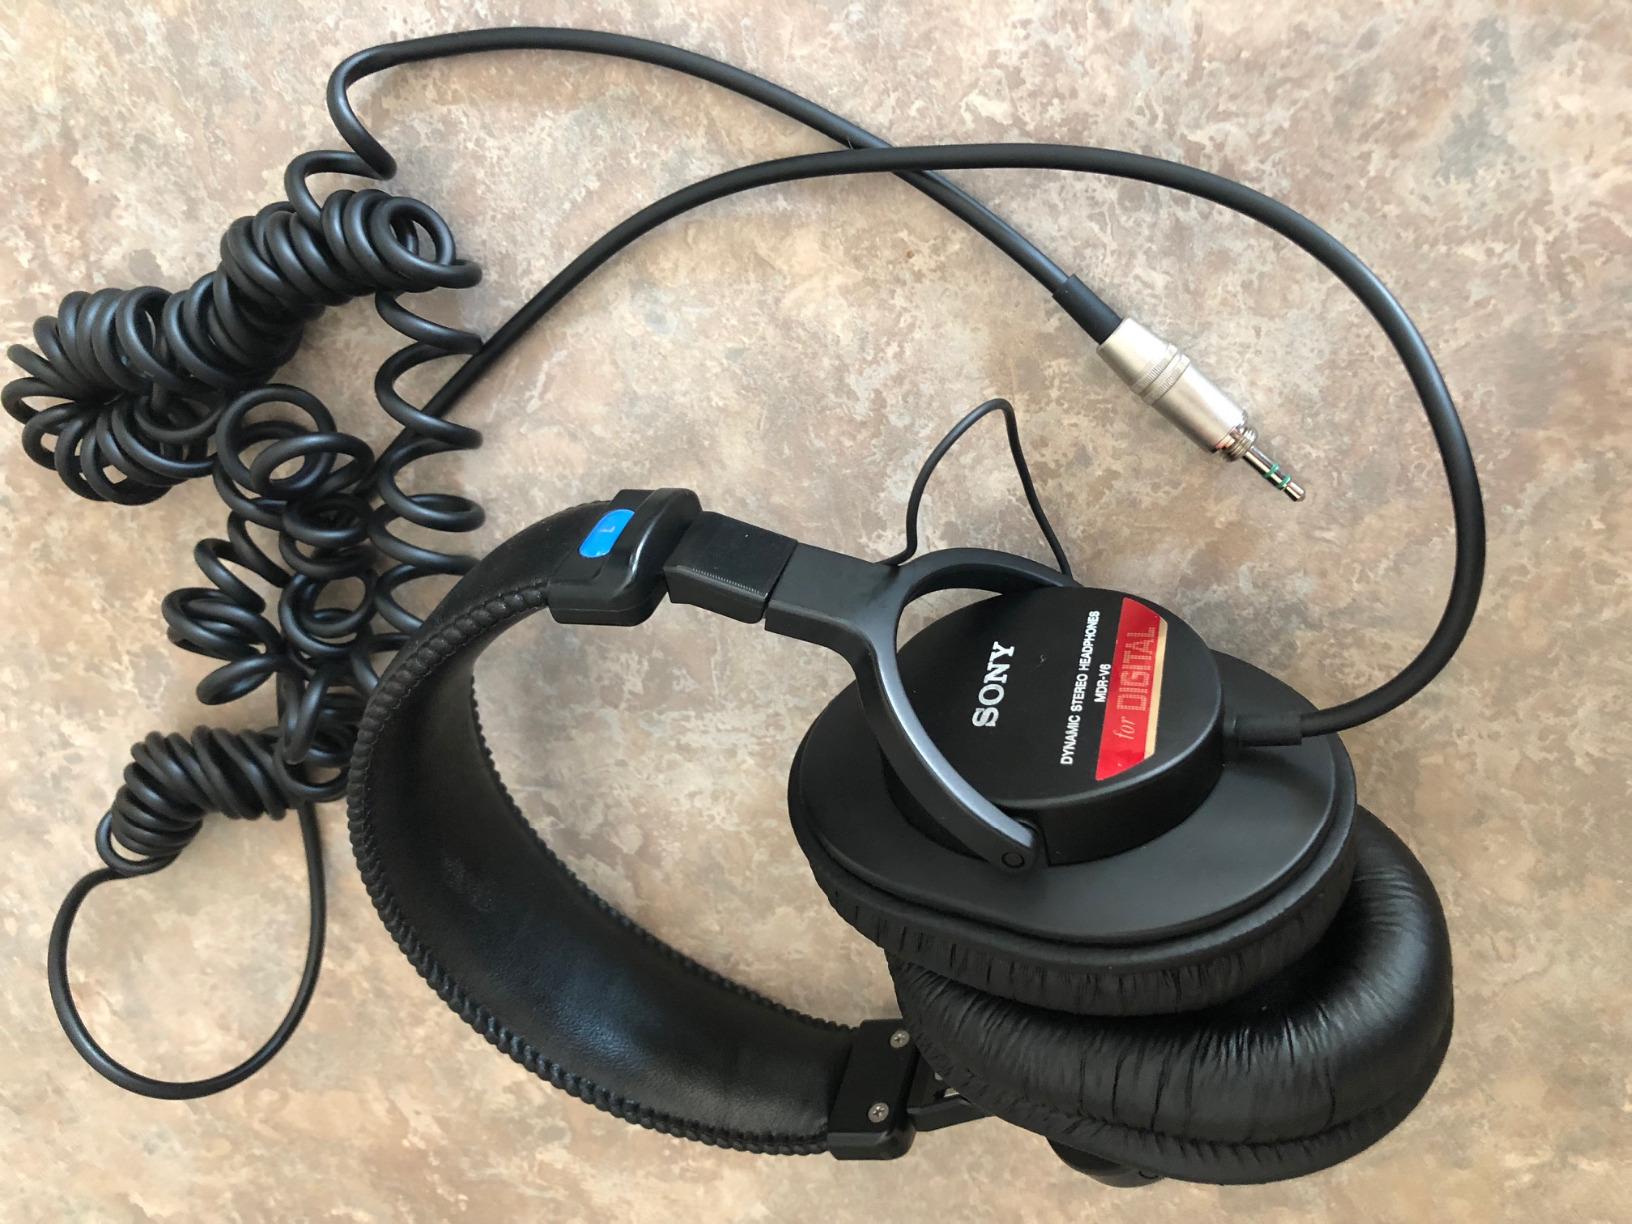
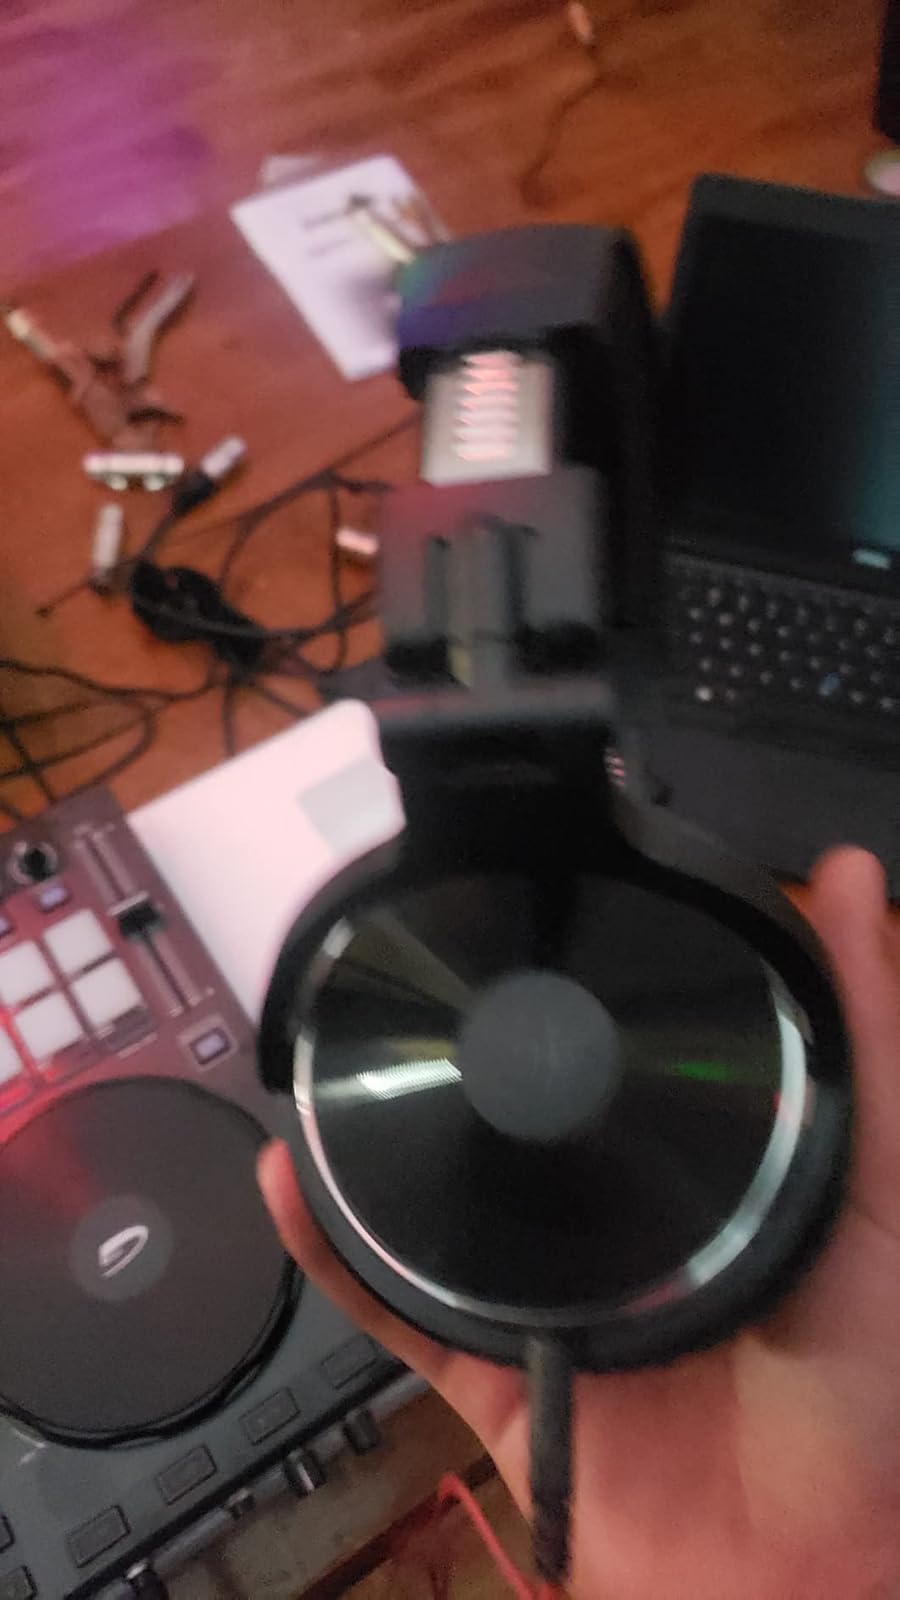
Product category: headphones
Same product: no